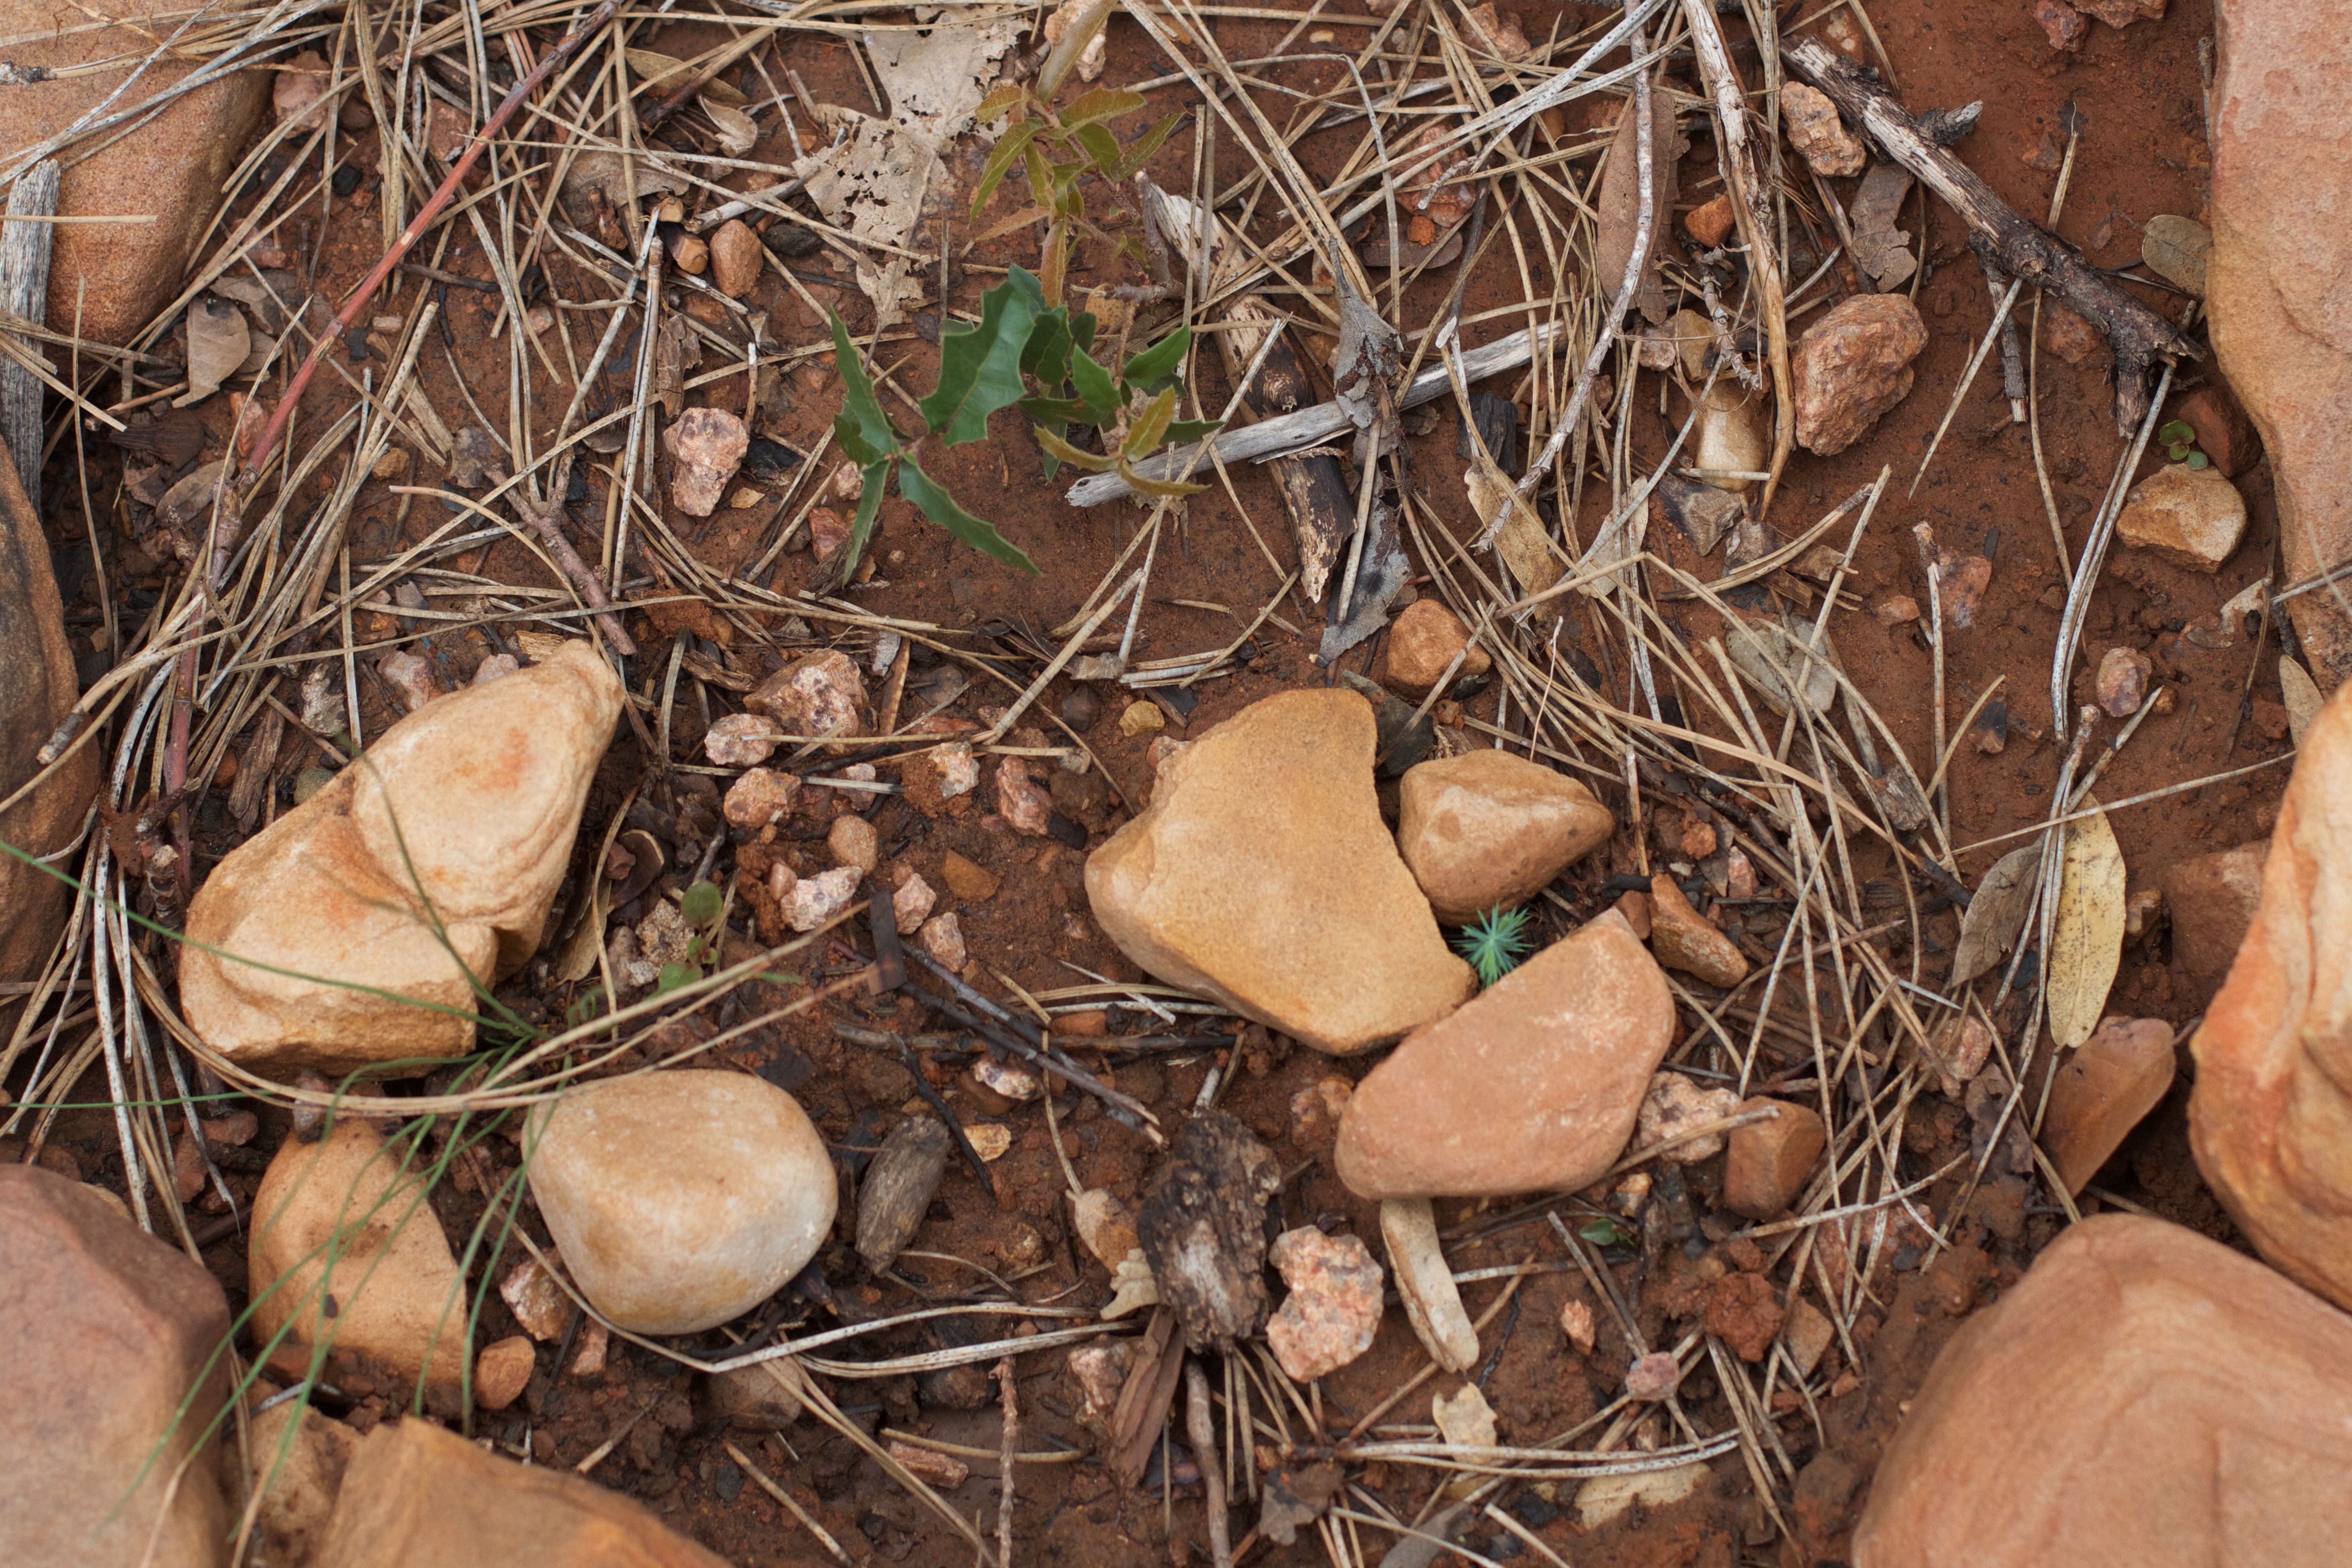
tree, wood, mushroom, trees, fungus, sapling, matsutake, edible mushroom, agaricomycetes, penny bun